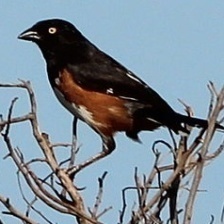
Species: EASTERN TOWEE
Scientific name: PIPILO ERYTHROPHTHALMUS